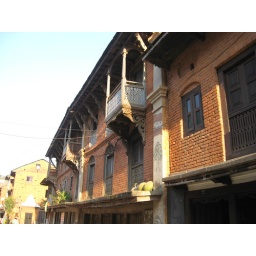
Newari style houses in the main street